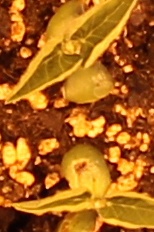
Label: Soybean